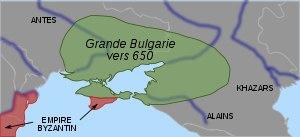
Si des civilisations se sont épanouies sur l'actuel territoire bulgare dès le néolithique et l'antiquité, l’histoire de la Bulgarie en tant qu'État commence au VIIᵉ siècle avec la fondation du royaume bulgare du bas-Danube par Asparoukh. Situé à la croisée des influences historiques, culturelles et linguistiques des Balkans, le premier empire bulgare fut un berceau culturel de l’Europe slave et s'étendit de la mer Adriatique à la mer Égée et à la mer Noire, avant d'être politiquement, mais non culturellement anéanti par l’Empire byzantin au XIᵉ siècle, de renaître de ses cendres au XIIᵉ siècle avec le Second empire bulgare, finalement conquis au XIVᵉ siècle par les Ottomans. Sa seconde renaissance au XIXᵉ siècle fut difficile : le congrès de Berlin, les guerres balkaniques et les deux guerres mondiales ne lui permirent pas de rassembler toutes les régions de culture bulgare pour retrouver l'étendue qui lui avait été reconnue au traité de San Stefano, et la contraignirent à subir une dictature de 45 ans après la Seconde Guerre mondiale.